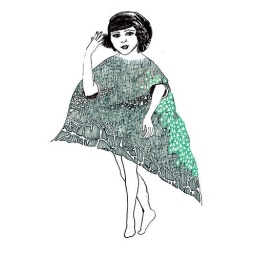
I saw a sign by the road that read &amp;quot;fete de costumes de montagnes&amp;quot;.